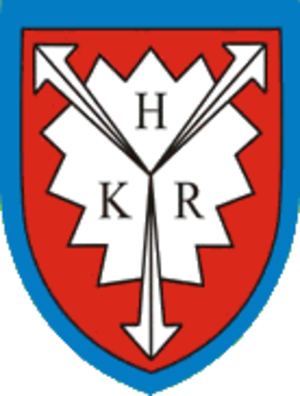
Suthfeld est une municipalité allemande du land de Basse-Saxe et de l'arrondissement de Schaumbourg. En 2015, elle comptait 1 486 habitants.